Dick Martin

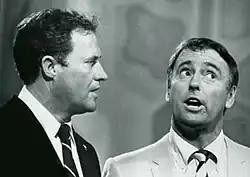
with Dan Rowan on "Laugh-In" (1968)

At the center of the maelstrom stood the veterans Rowan and Martin, who bemusedly made no effort to slow down the program. Martin later said, "We designed it so that we are two relatively normal guys wandering through a sea of madness," and described his comic persona as "a kind of inept lech" who could be laughed at as well as laughed with. At the height of the show's popularity, Rowan and Martin starred in the 1969 film "The Maltese Bippy", which was a notorious failure. After Rowan retired from show business, Martin was a frequent panelist on game shows such as "Match Game", "Password Plus", and "Tattletales", and he also hosted a parody game show called "The Cheap Show" in 1978, and the game show "Mindreaders" in 1979.